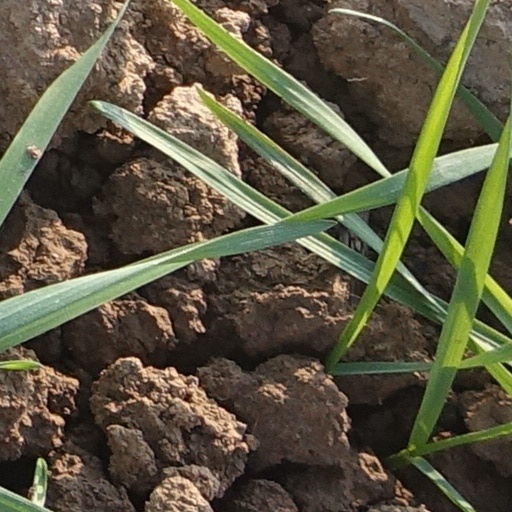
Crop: wheat